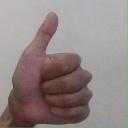
अक्षर: थ